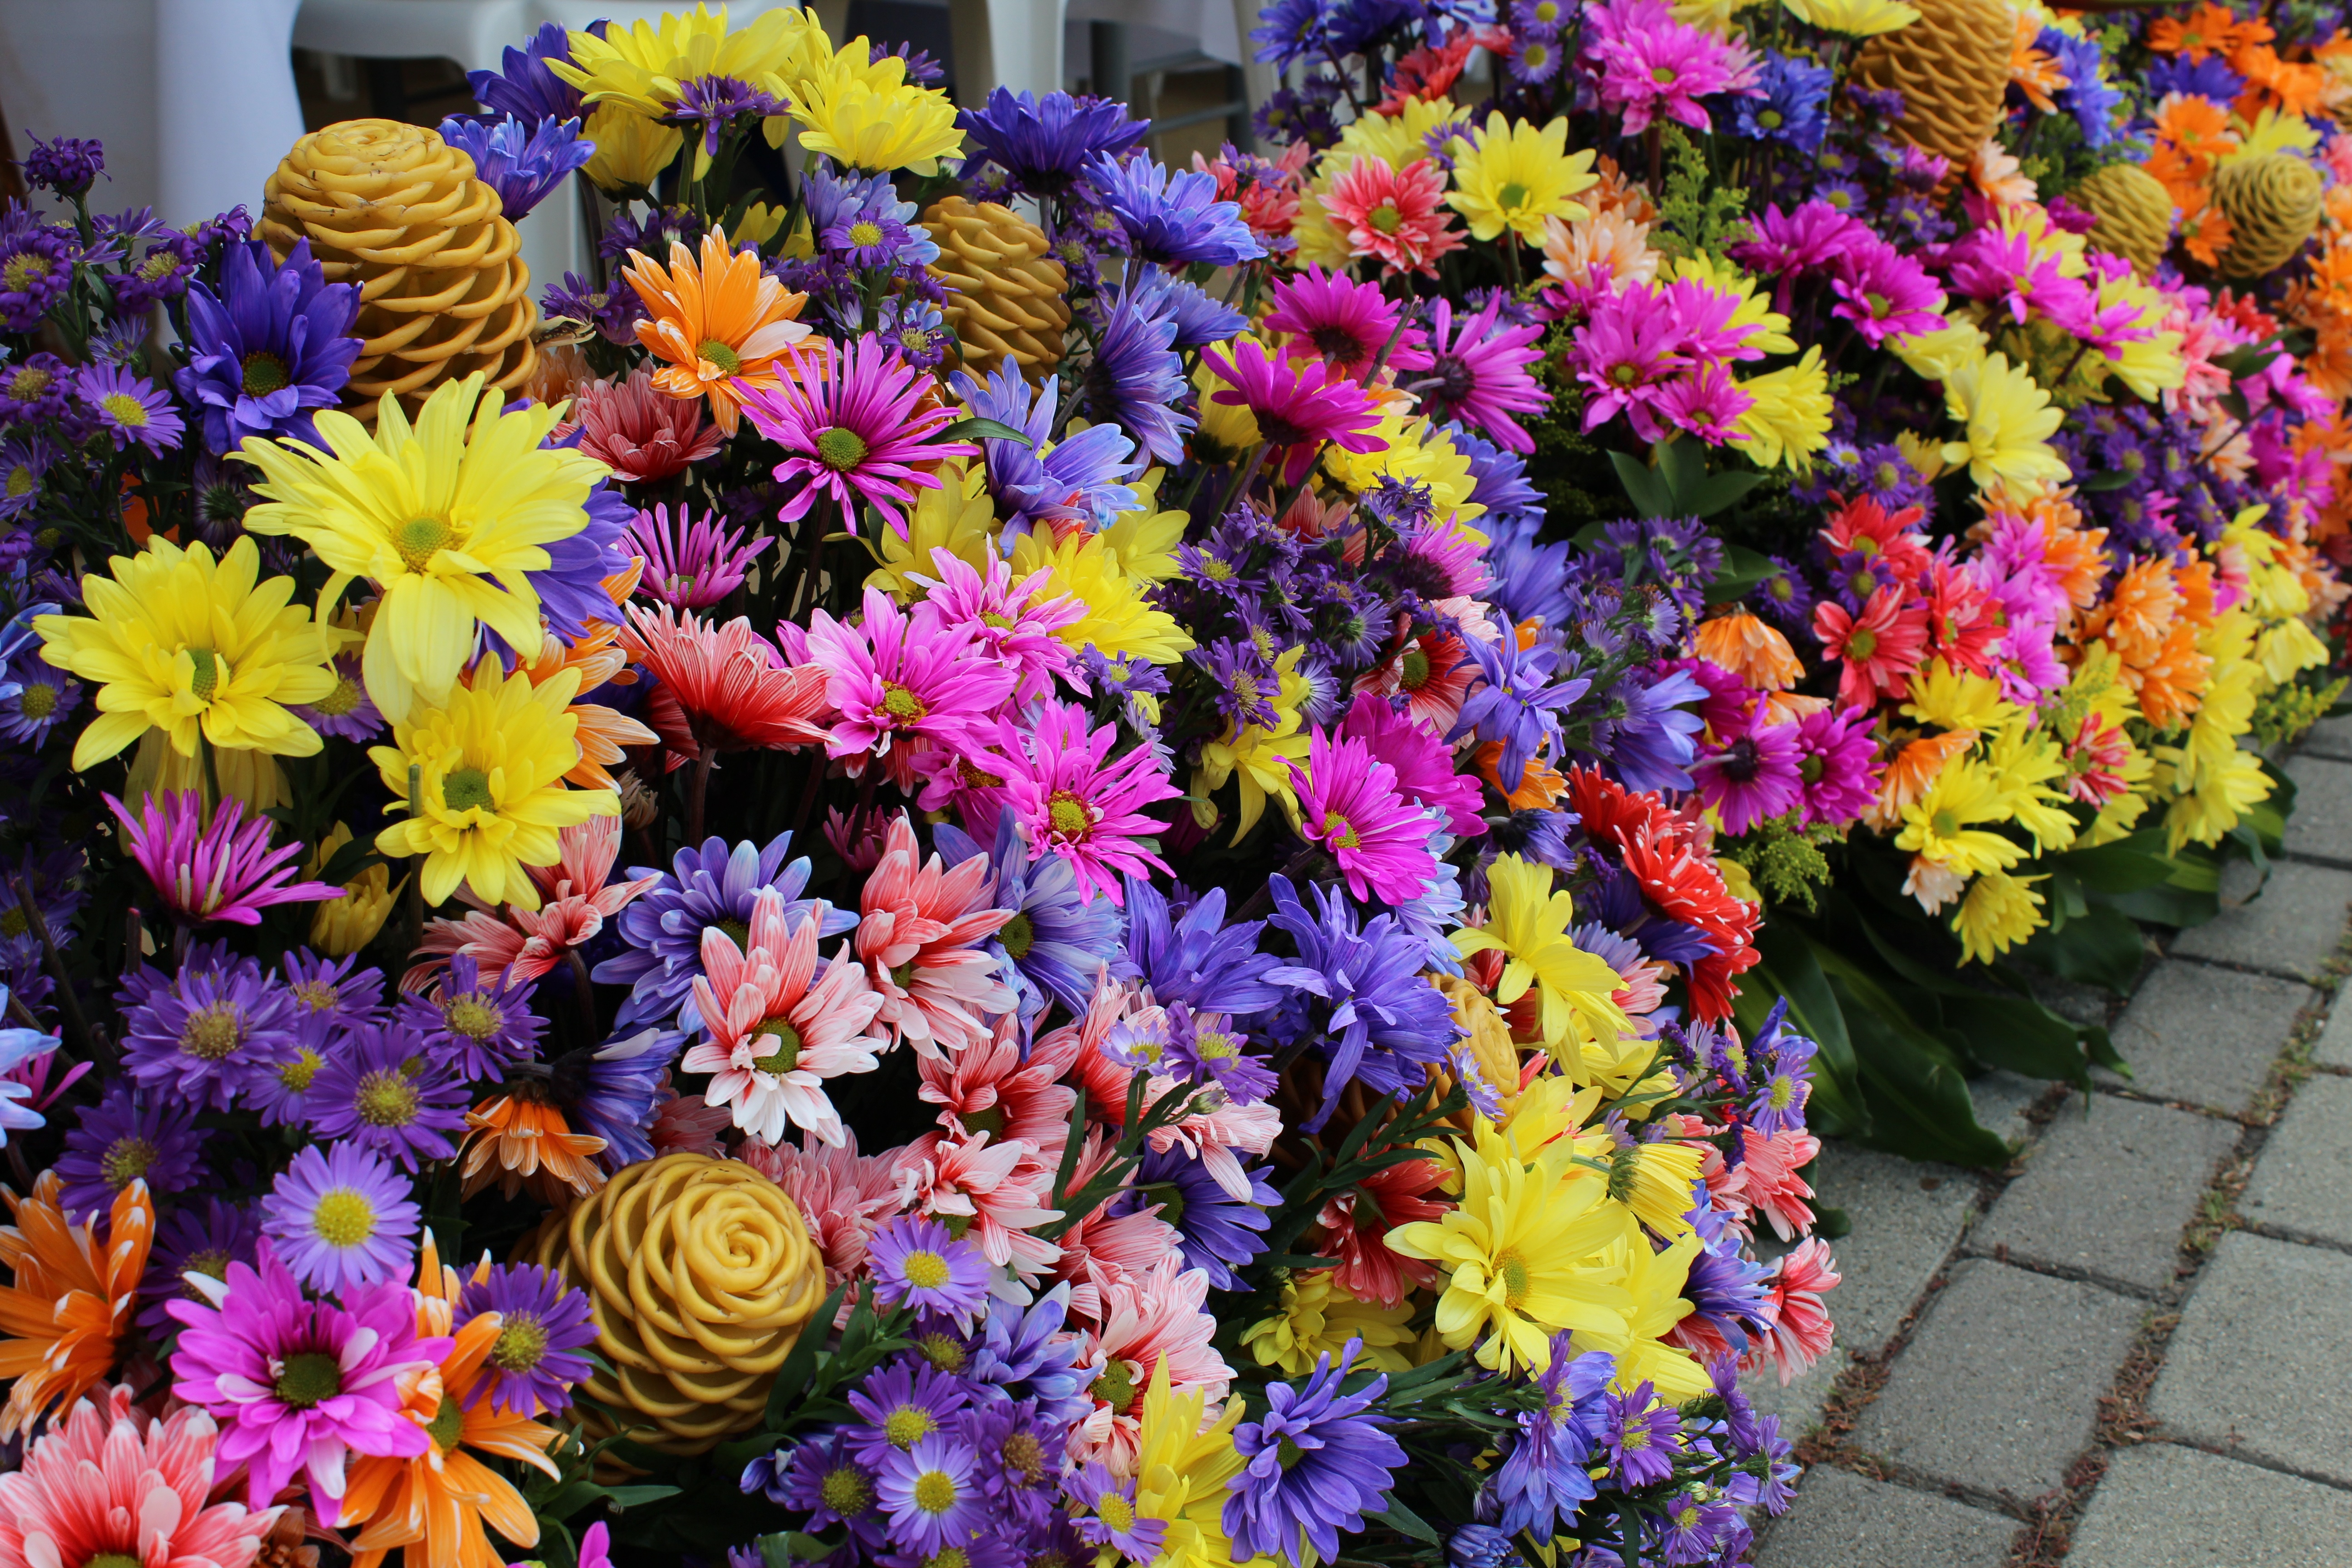
plant, flower, flora, aster, floristry, flowering plant, daisy family, flower bouquet, floral design, annual plant, land plant, chrysanths, flower arranging